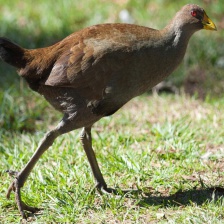
Species: TASMANIAN HEN
Scientific name: TRIBONYX MORTIERII
ImageNet parent category: european_gallinule